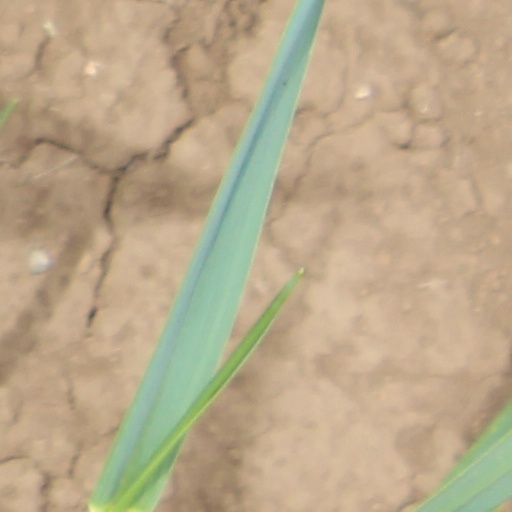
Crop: wheat